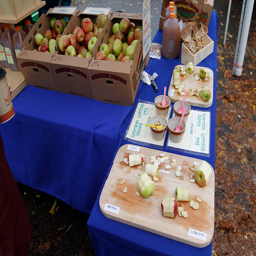
A blue cloth covered table topped with trays of food.
A fruit stand offering fee samples on cutting boards and in bowls.
a table full of apples has a few cut up for display
Apples and other apple products are arranged for tasting on a table.
Various apples are laid out for cider tasting.